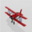
Label: airplane